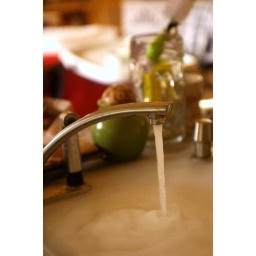
clouds in the sink